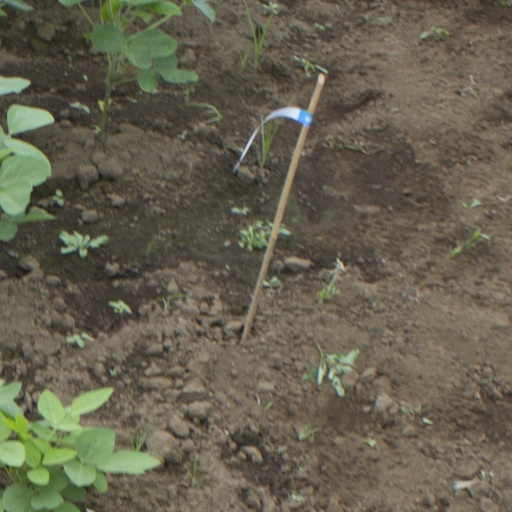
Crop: soybean